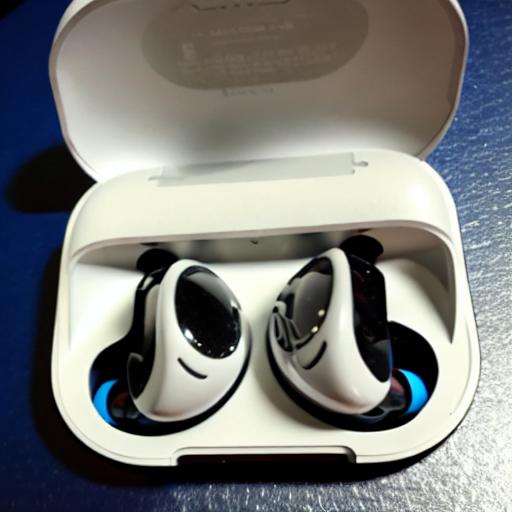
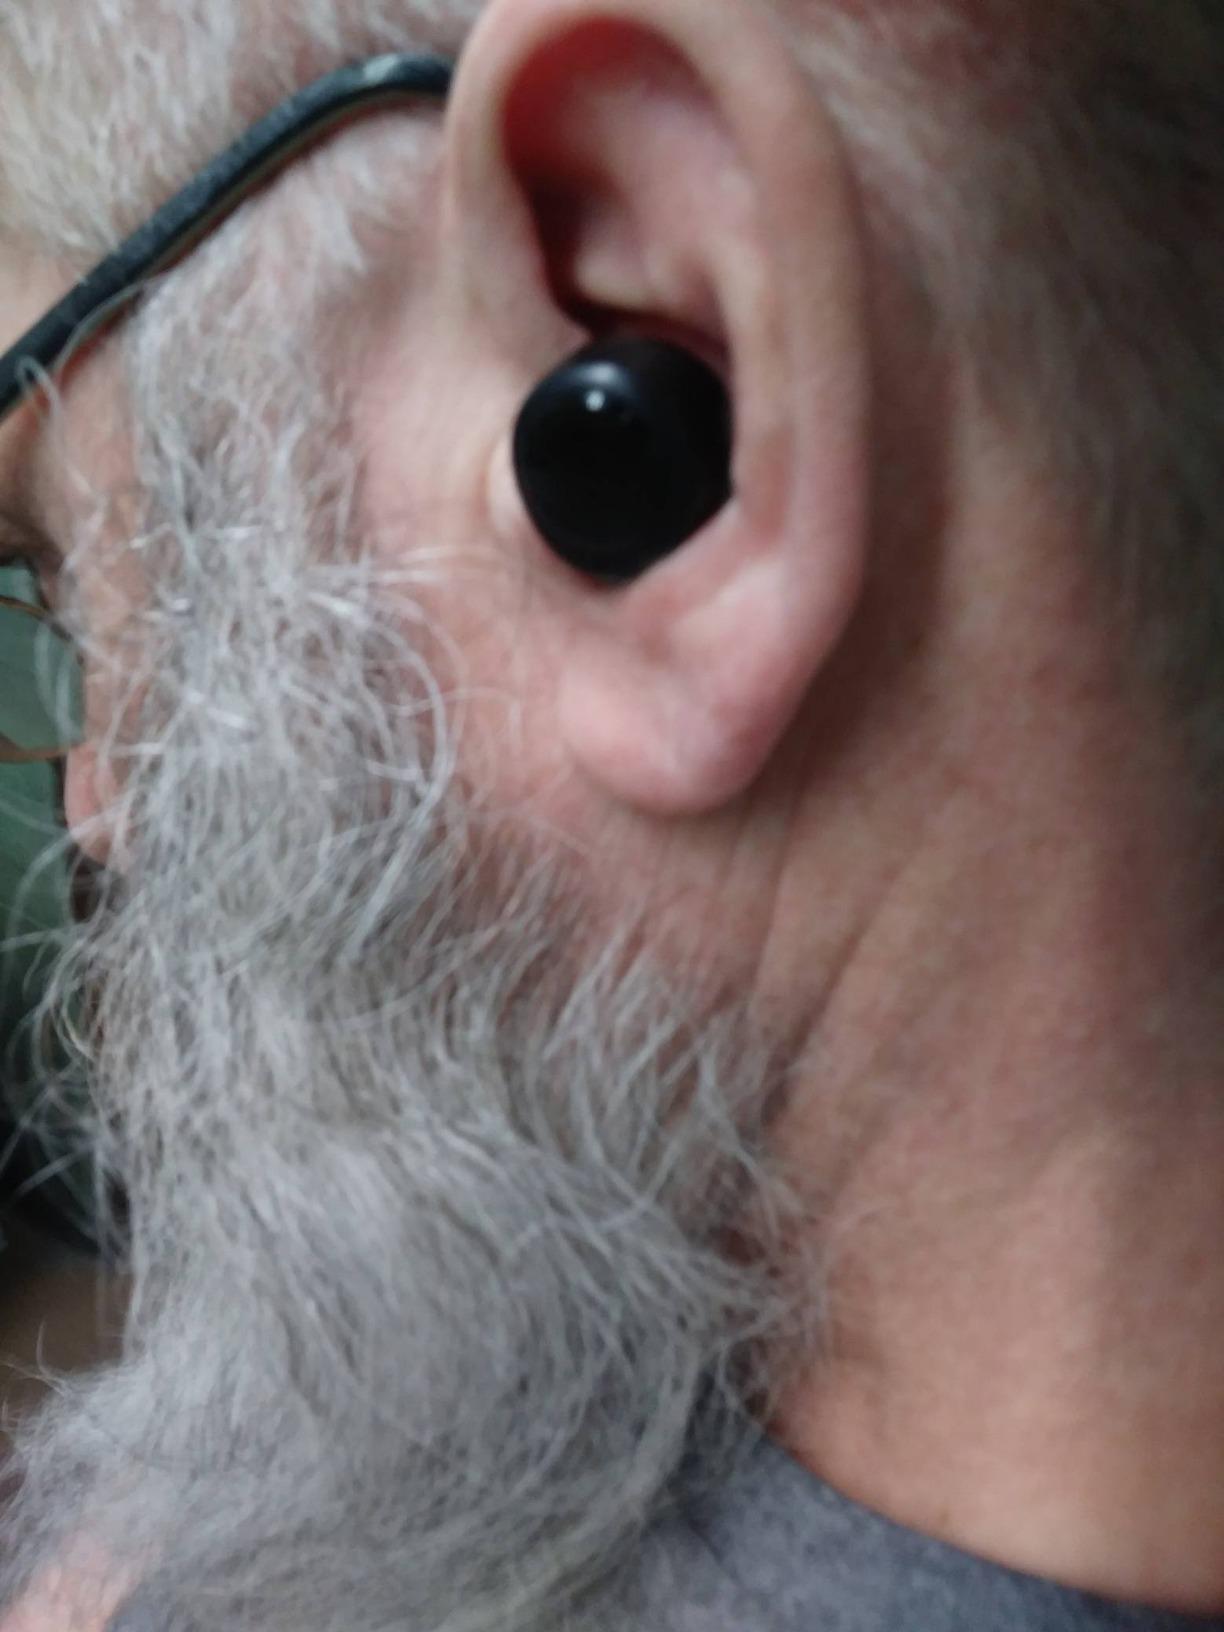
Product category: earbuds
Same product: no